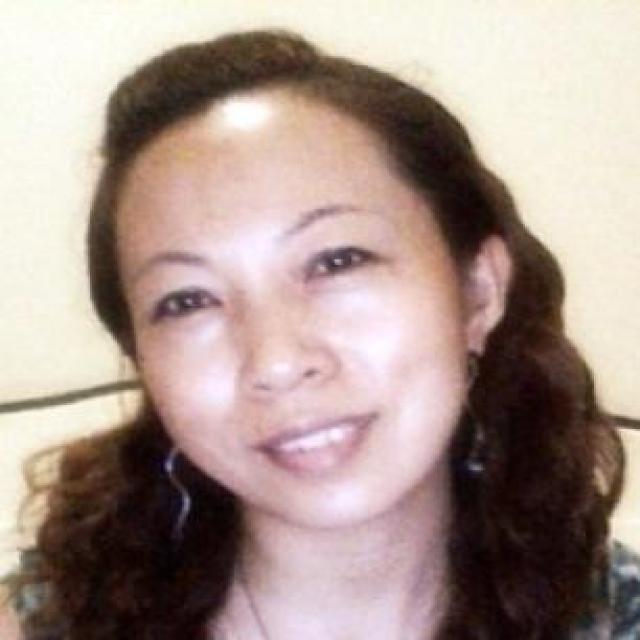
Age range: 21-44